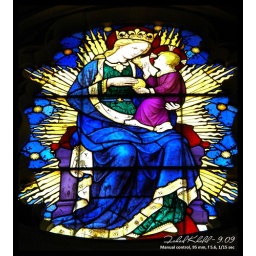
As per B., after conquering Spain, Christian churches started using the blue as dominant color in glass paints.